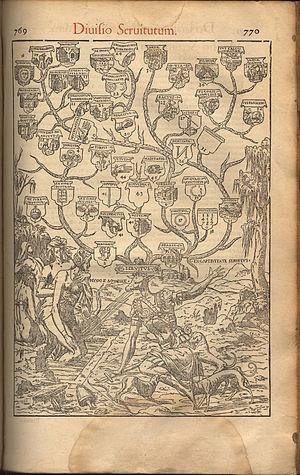
arbre des servitudes de Pierre Eskrich, v. 1548-1550. Issu du Corpus juris civilis, publiée par les frères Senneton
En droit, une servitude est l'obligation pour le propriétaire d'un terrain de tolérer ou de s'abstenir de faire quelque chose à l'avantage d'un autre terrain. Il s'agit d'un concept remontant au droit romain.
Pierre Eskrich, né à Paris en 1518 ou 1520 ou 1530, et mort à Lyon après 1590, est un peintre, graveur et illustrateur genevois. Il réalise des gravures pour l'édition, des dessins et des illustrations, notamment en cartographie.
Iura praediorum était dans l'ancien droit romain, le terme collectif pour les servitudes prédiales ou réelles. La limitation du caractère absolu du droit de propriété par les servitudes était la plus importante partie du droit réel.